Bärenplatz

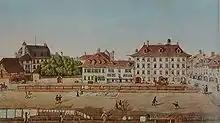
Bärenplatz in 1810

In 1256, the area that became Bärenplatz was a ditch that was part of the second city wall. In 1513 the northern section was walled off to become the Bärengraben (Bear Pits). In 1578 the bridge into the Käfigturm was demolished and in the next year, the southern section was filled in. The southern part of the plaza was used for the hay and wood market, as well as for the "Rossmarkt" or horse market from 1668/69. When the Bärengraben were moved, the northern section was filled in and came to be known as "Holzmarkt" (Wood Market). The middle section was then known as "Viehmarkt" (Cattle Market). The plaza was first mentioned as Bärenplatz in the mid-19th century.